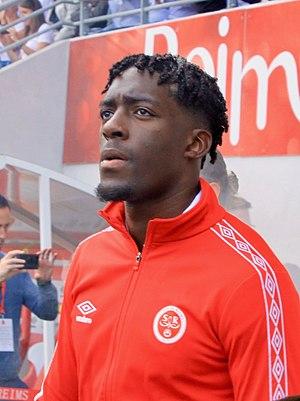
Axel Disasi, le 1er septembre 2019, avant Reims - Lille, Ligue 1.
Axel Disasi est un footballeur français né le 11 mars 1998 à Gonesse. Il évolue au poste de défenseur à l'AS Monaco.